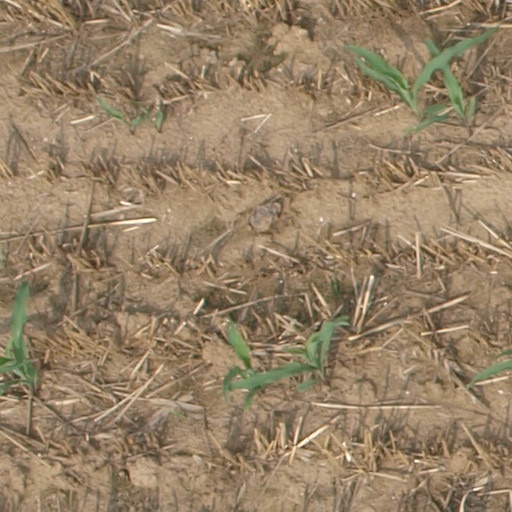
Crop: maize; corn